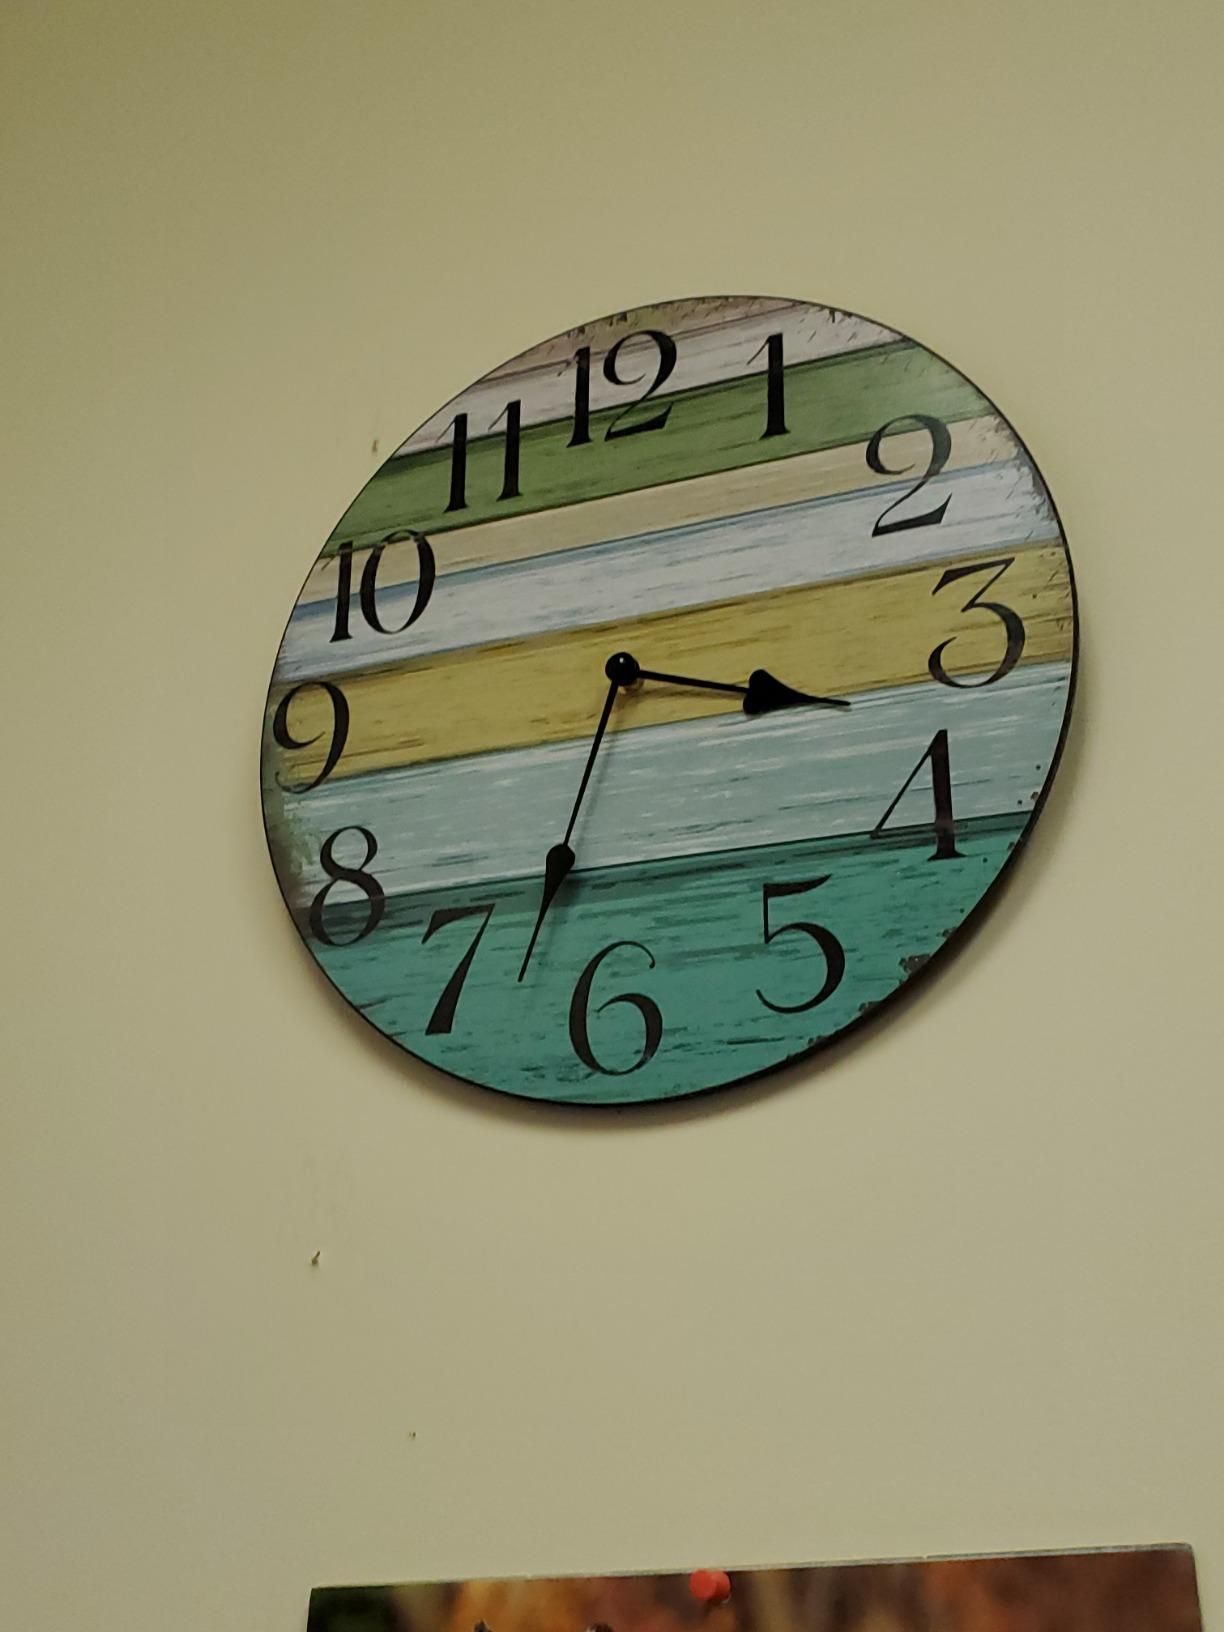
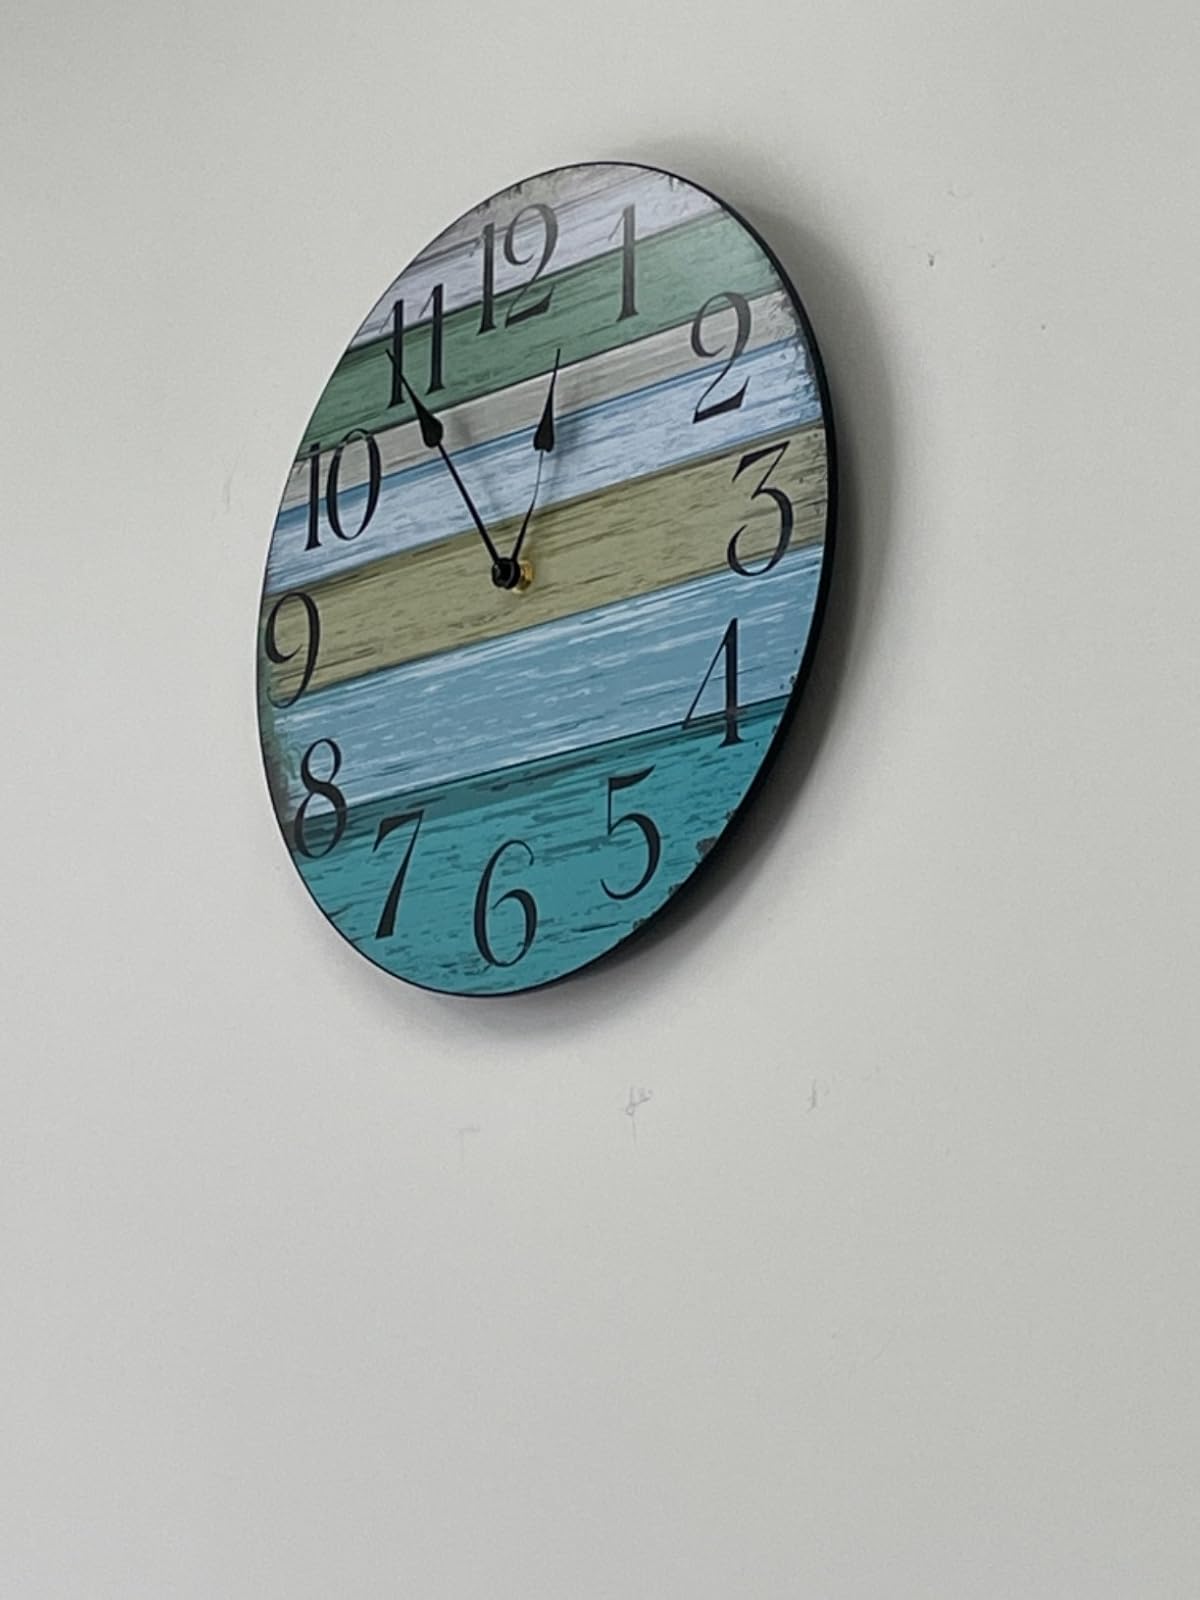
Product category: clock
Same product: yes